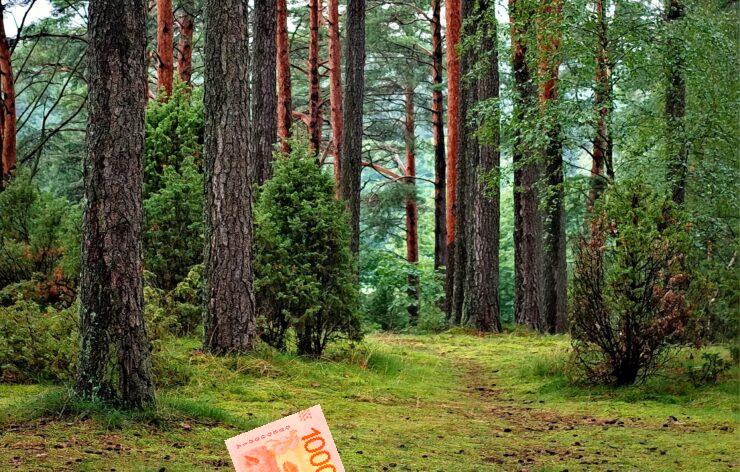
Denominación: 1000